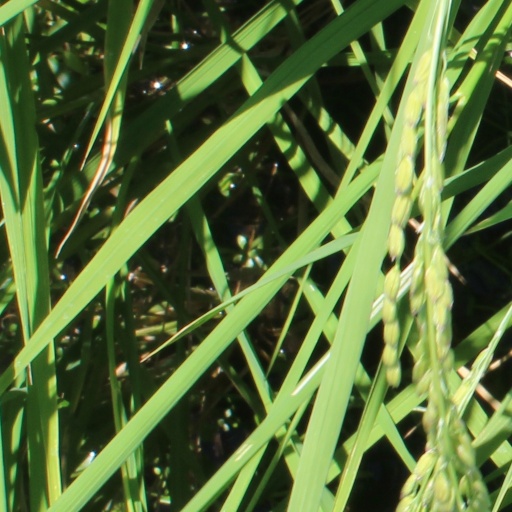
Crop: rice